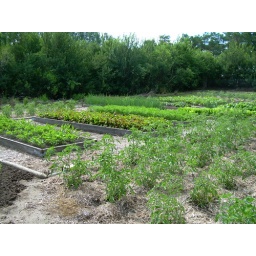
Tomatoes in the foreground, mulched with field pea straw. The raised beds are a wonder.